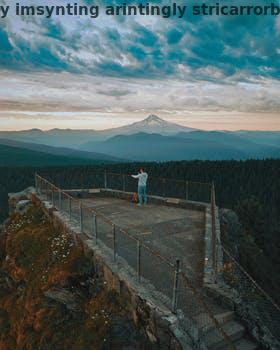
Label: Watermark